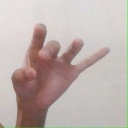
अक्षर: ओ